Pskov-Caves Monastery

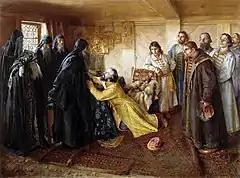
Ivan the Terrible's repentance: he asks the hegumen (father superior) Cornelius of the Pskovo-Pechorsky Monastery to let him take the tonsure at his monastery. Painting by Klavdy Lebedev.

Pskov-Pechory Monastery or The Pskovo-Pechersky Dormition Monastery or Pskovo-Pechersky Monastery is a Russian Orthodox male monastery, located in Pechory, Pskov Oblast in Russia, just a few kilometers from the Estonian border. Pskov-Caves Monastery is one of the few Russian monasteries that have never been closed at any point in their existence, including during World War II and the Soviet regime. The monastery has been an important spiritual centre for the Seto people.